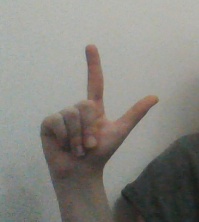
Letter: laam